Al Hirschfeld Theatre

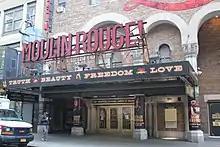
Doorways on the easternmost end of the facade

The arcade on the lowest two stories contains eleven arches. The second-outermost arch on either end is both taller and wider than the remaining arches. The octagonal columns rest on granite bases and contain capitals with both Moorish and Byzantine motifs. The tops of each arch contain stone borders. The presence of the arcade gives the theater's exterior a three-dimensional quality compared to other Broadway theaters' relatively flat facades.